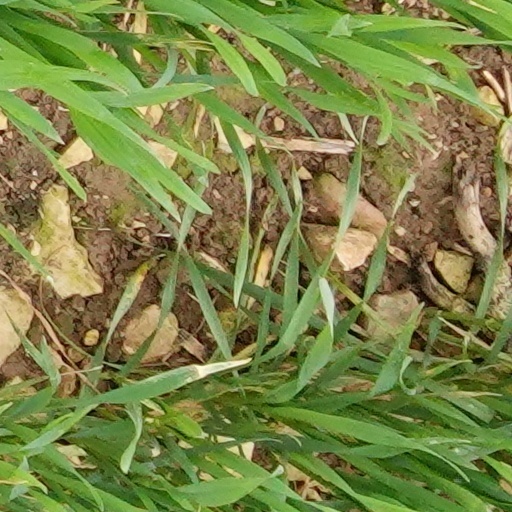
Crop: wheat